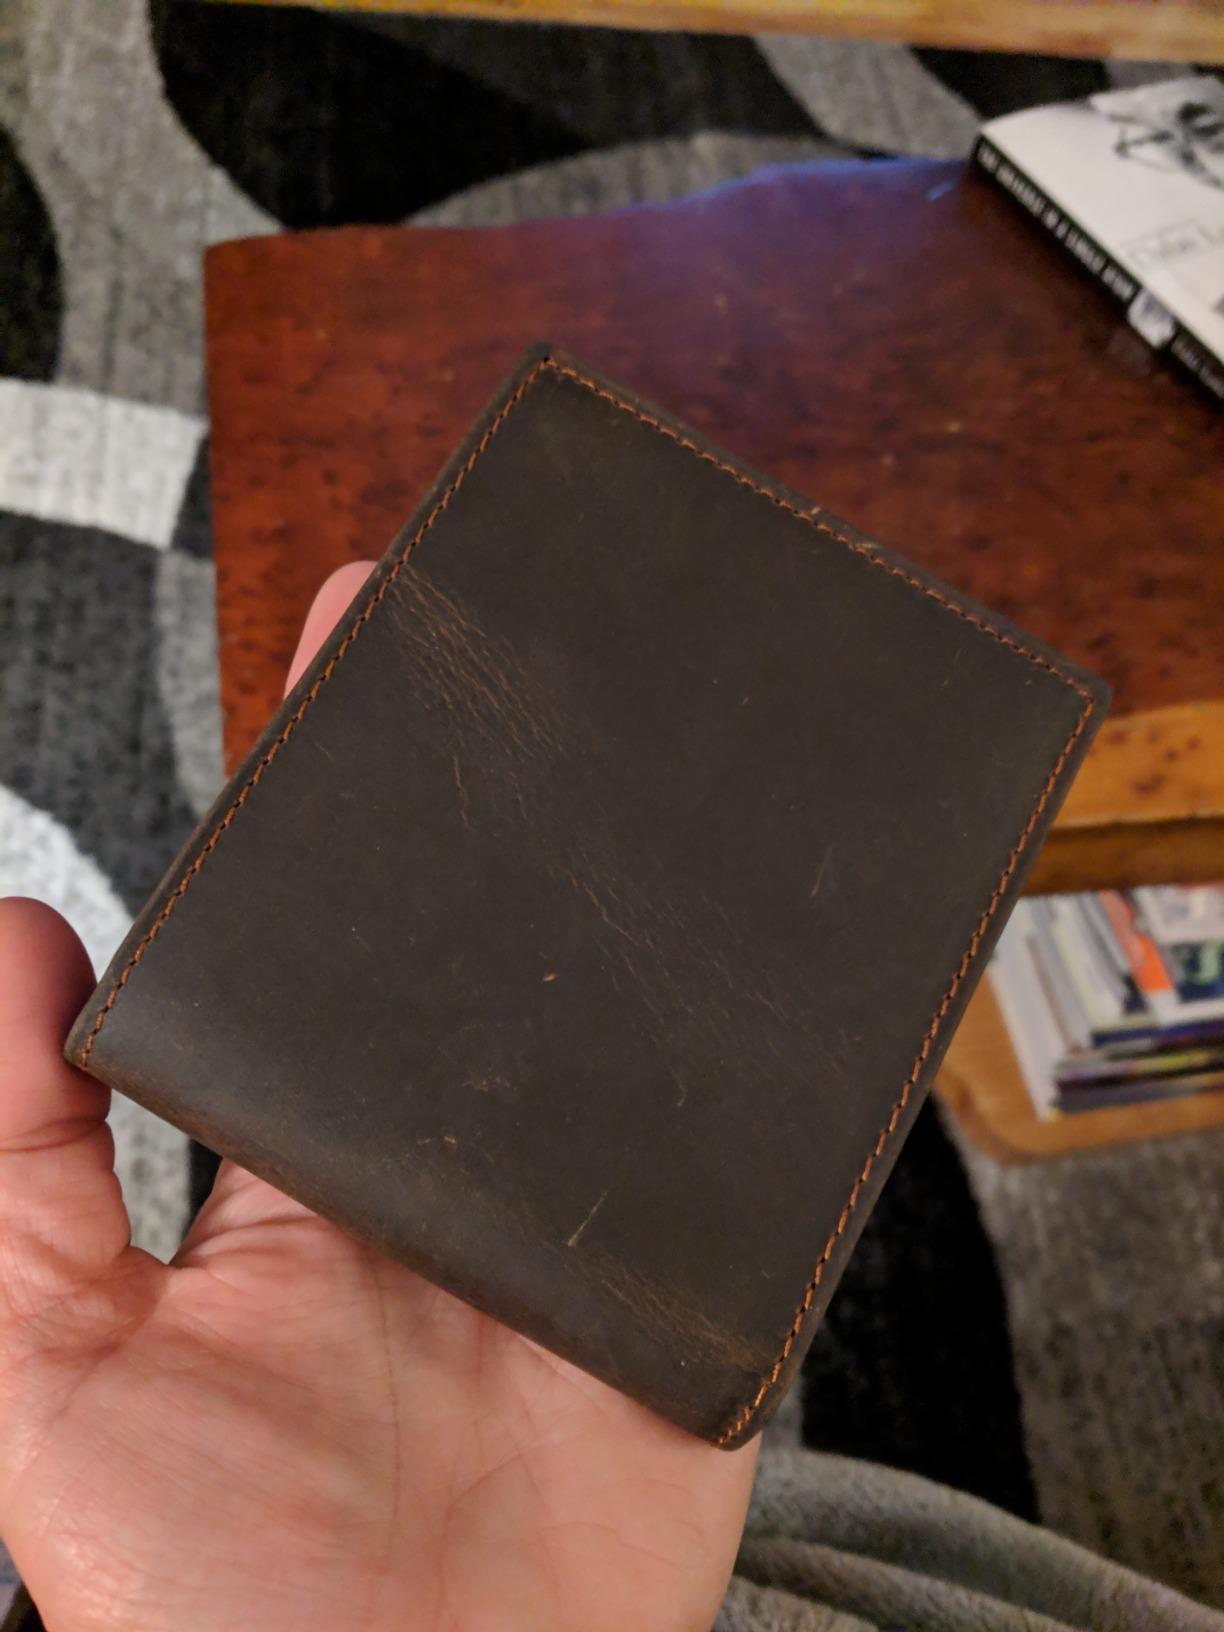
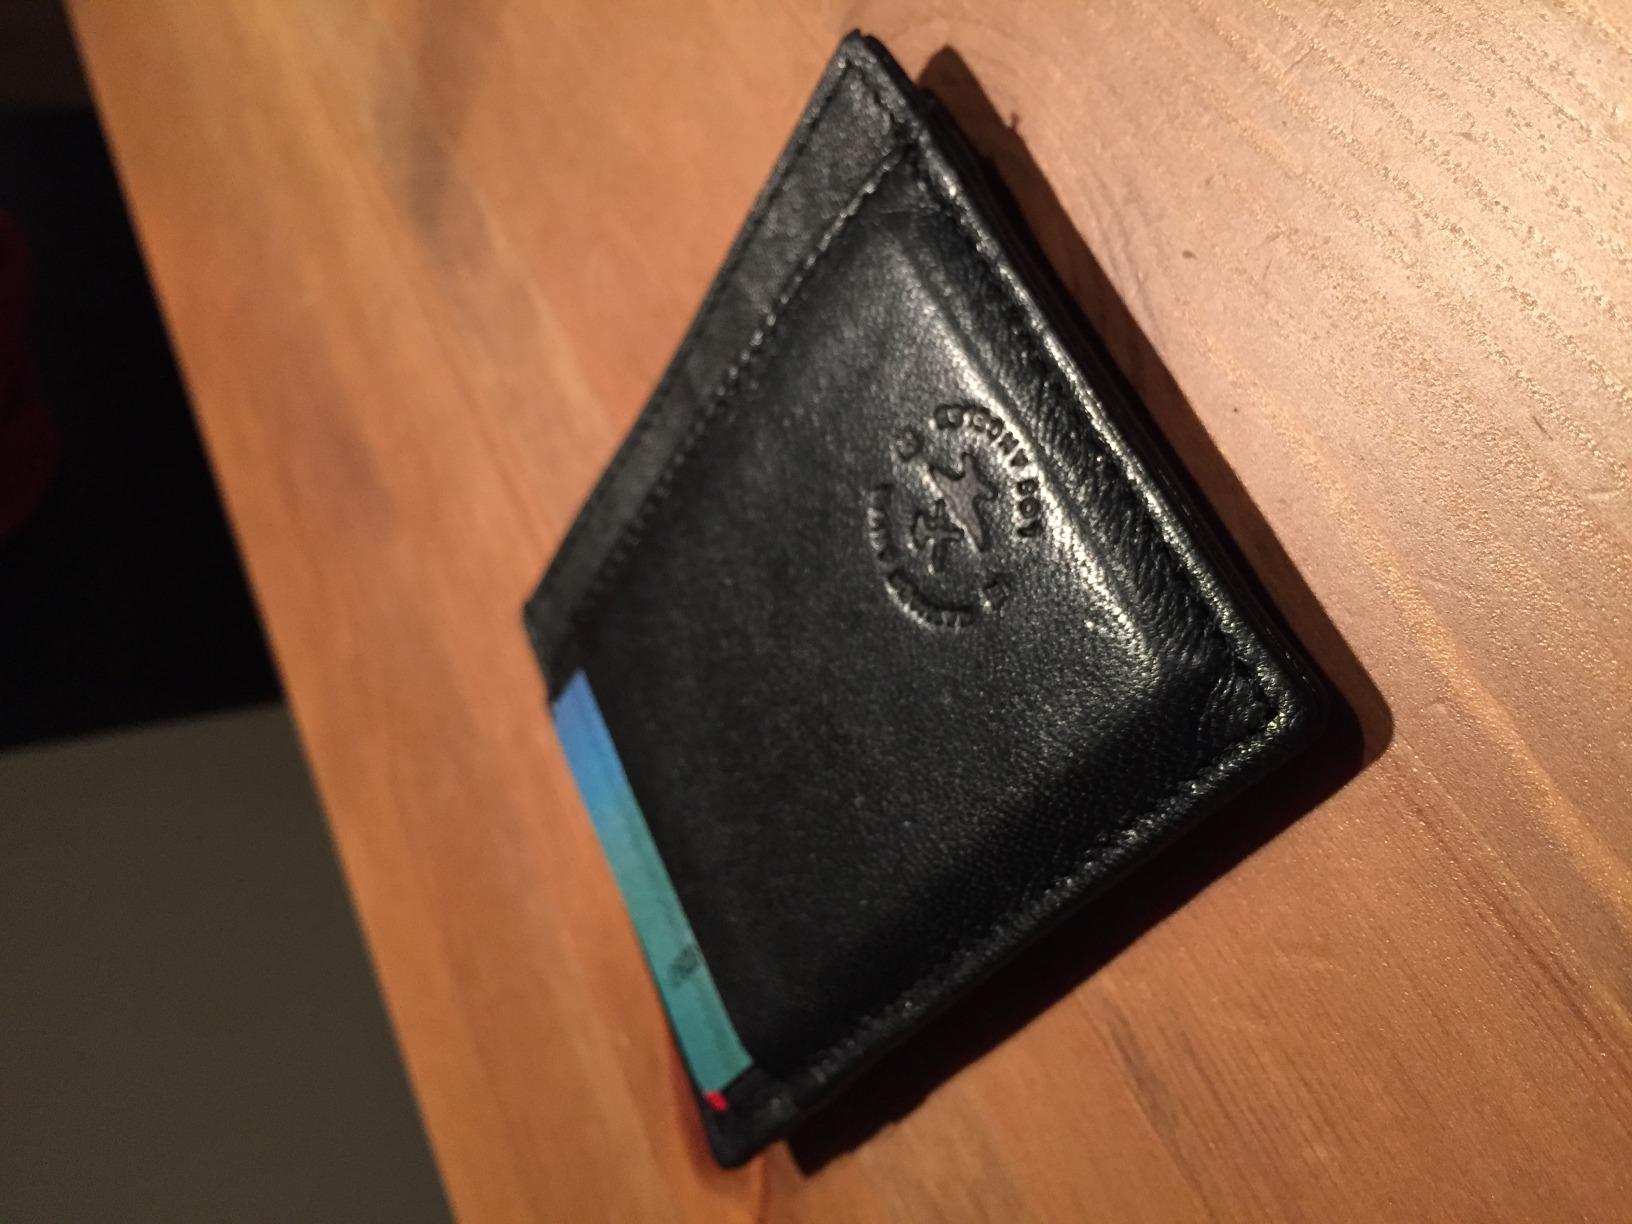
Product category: accessories_wallet
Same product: no